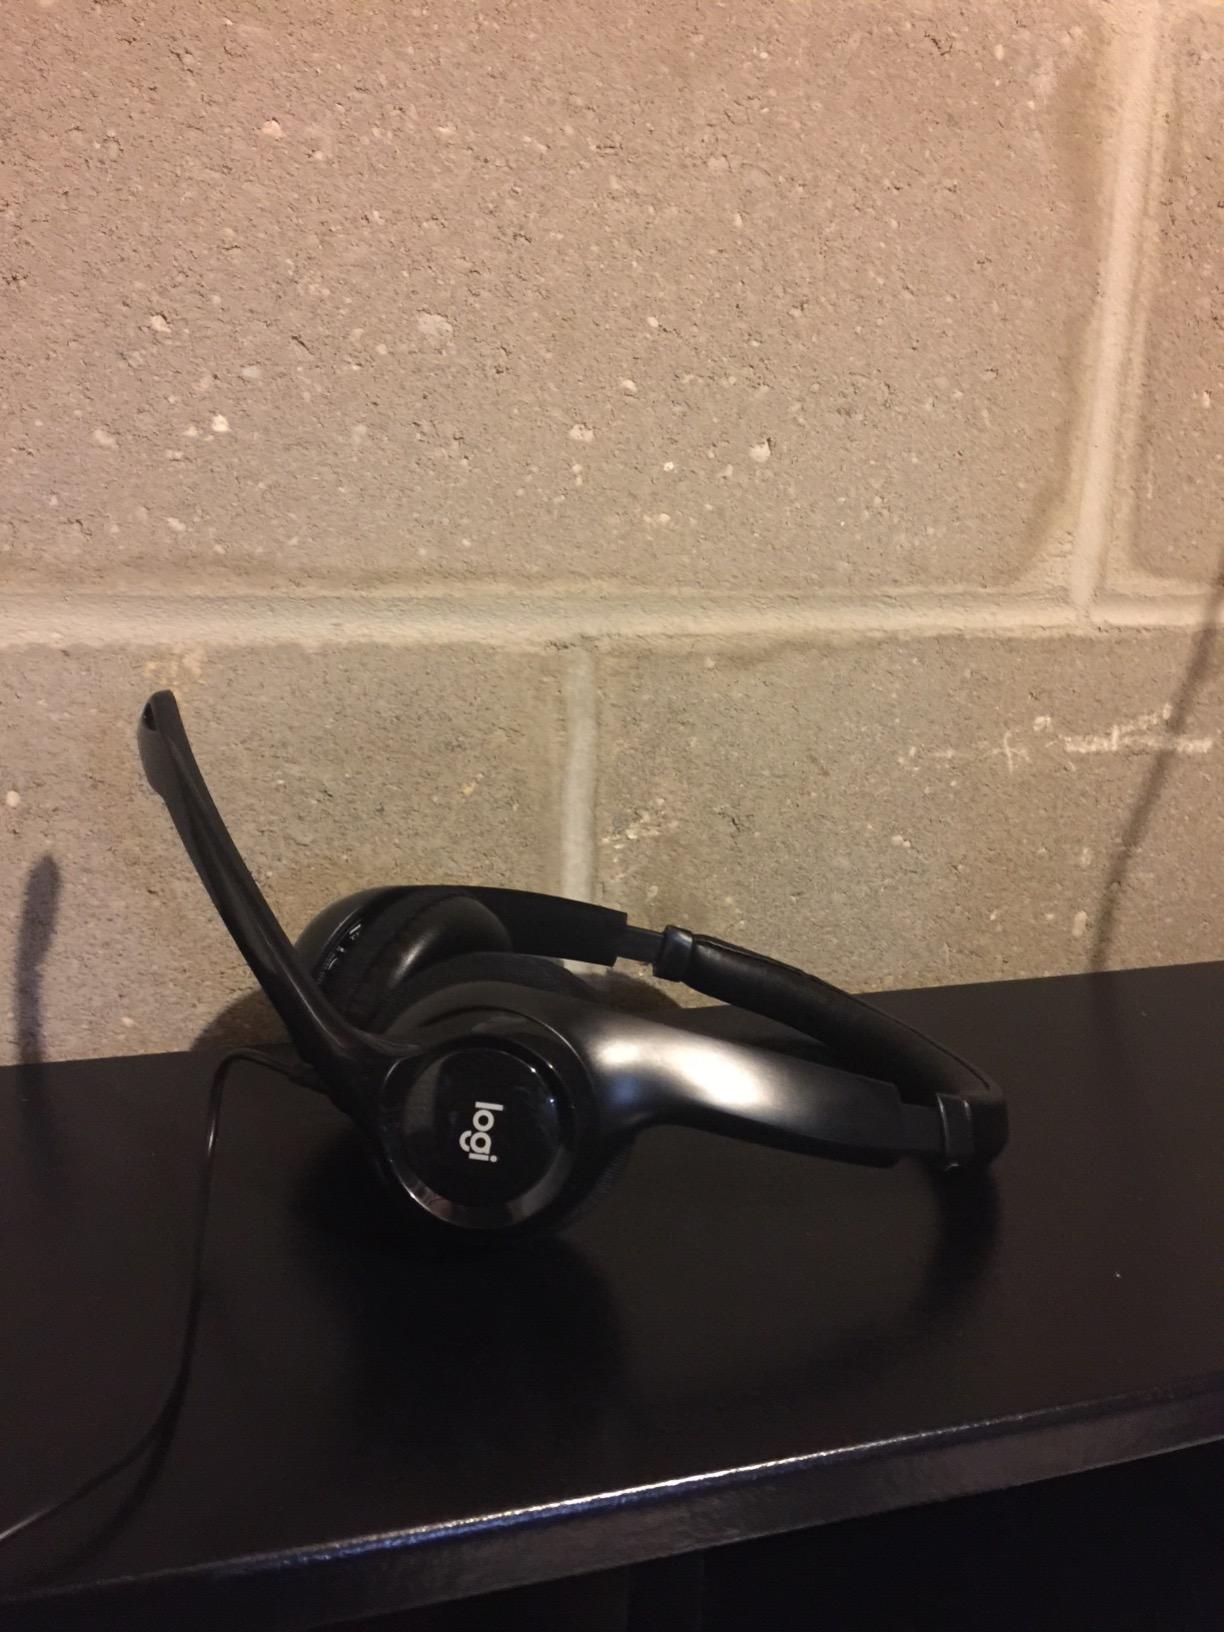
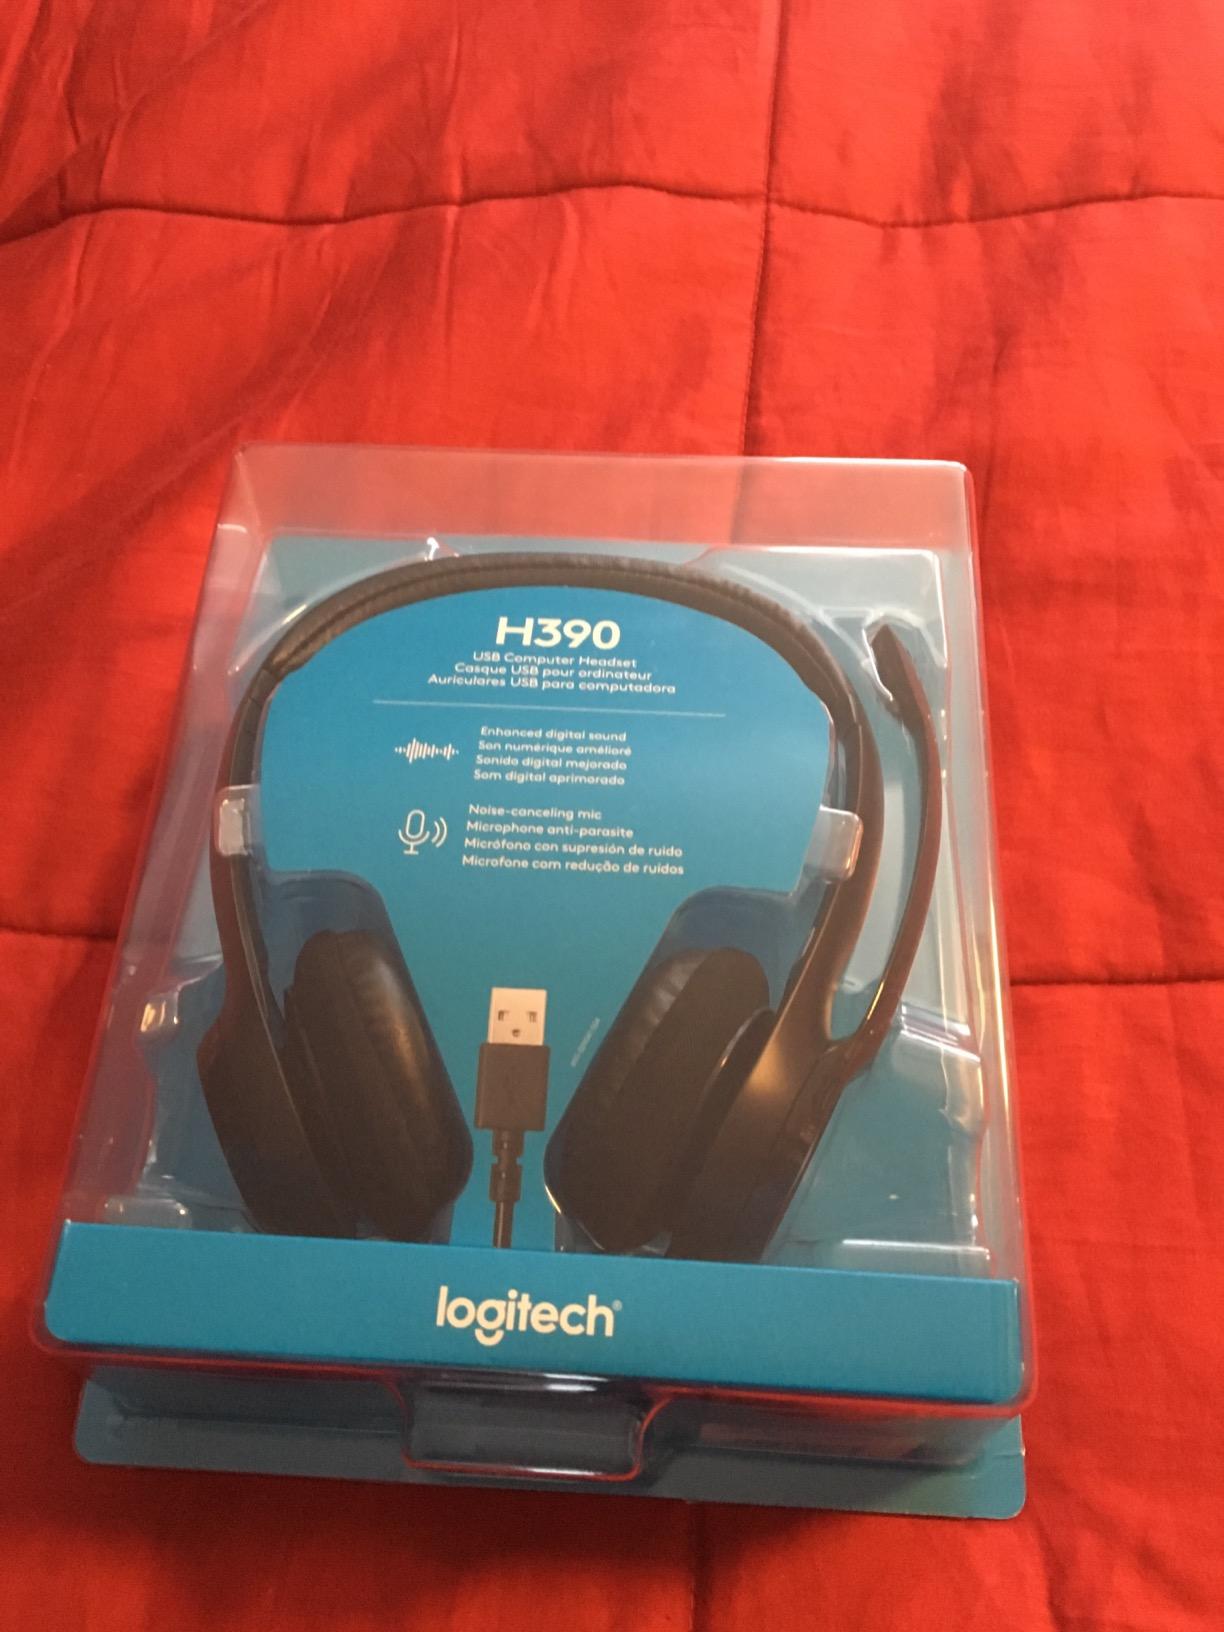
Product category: headphones
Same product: yes